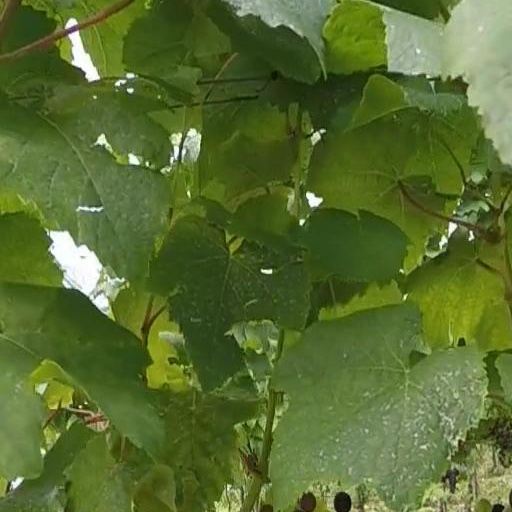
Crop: grape